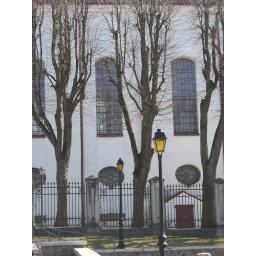
Cathedral Linden Trees - my bird box in central tree